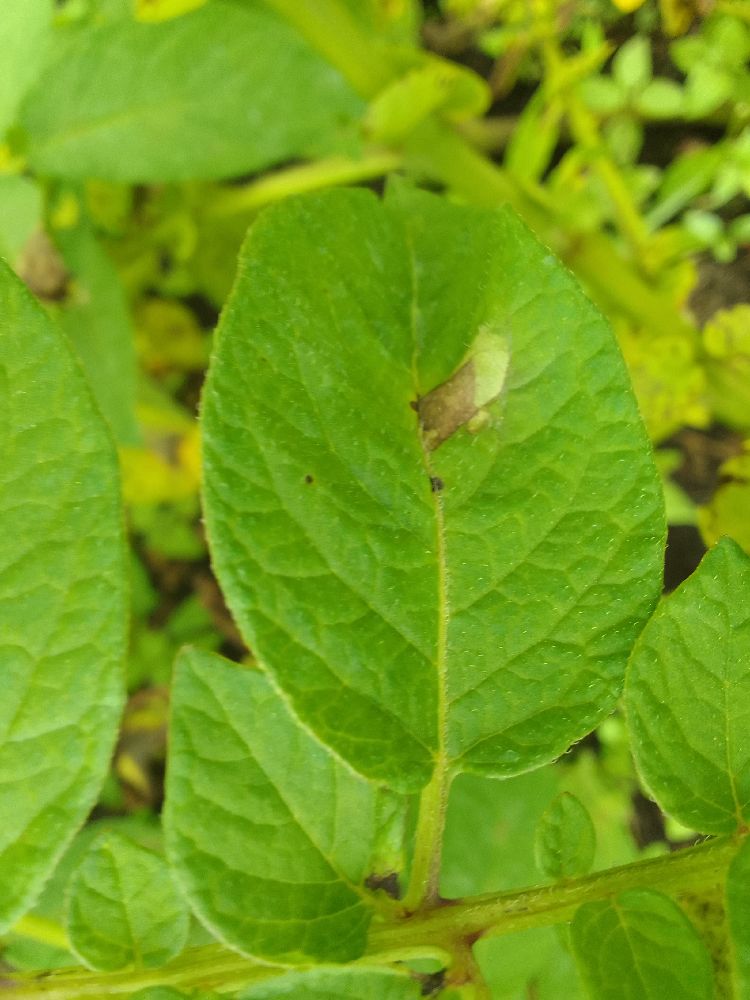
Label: Late blight